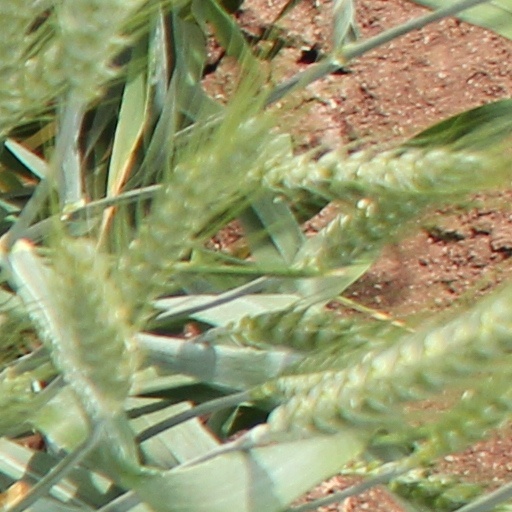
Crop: wheat